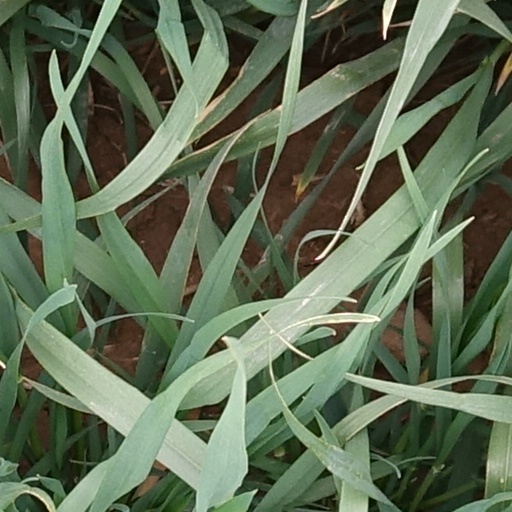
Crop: wheat